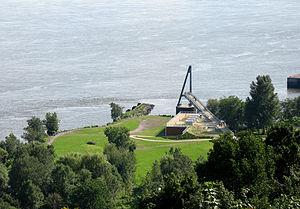
Bassin Brown sur le bord du fleuve Saint-Laurent à Québec, Québec, Canada. Vue des Plaines d'Abraham
Le Cap-Blanc est un secteur de Québec situé en contrebas du cap Diamant, à l'ouest du Petit Champlain. Il est situé sur une mince bande de terre, sur le rivage du fleuve Saint-Laurent, avec ses deux rues principales parallèles : la rue et le boulevard Champlain. Il est surplombé par la Haute-Ville et les plaines d'Abraham avec lesquelles il est relié par le haut escalier du Cap-Blanc.
Cette page répertorie les parcs et jardins de Québec par arrondissement et quartier.